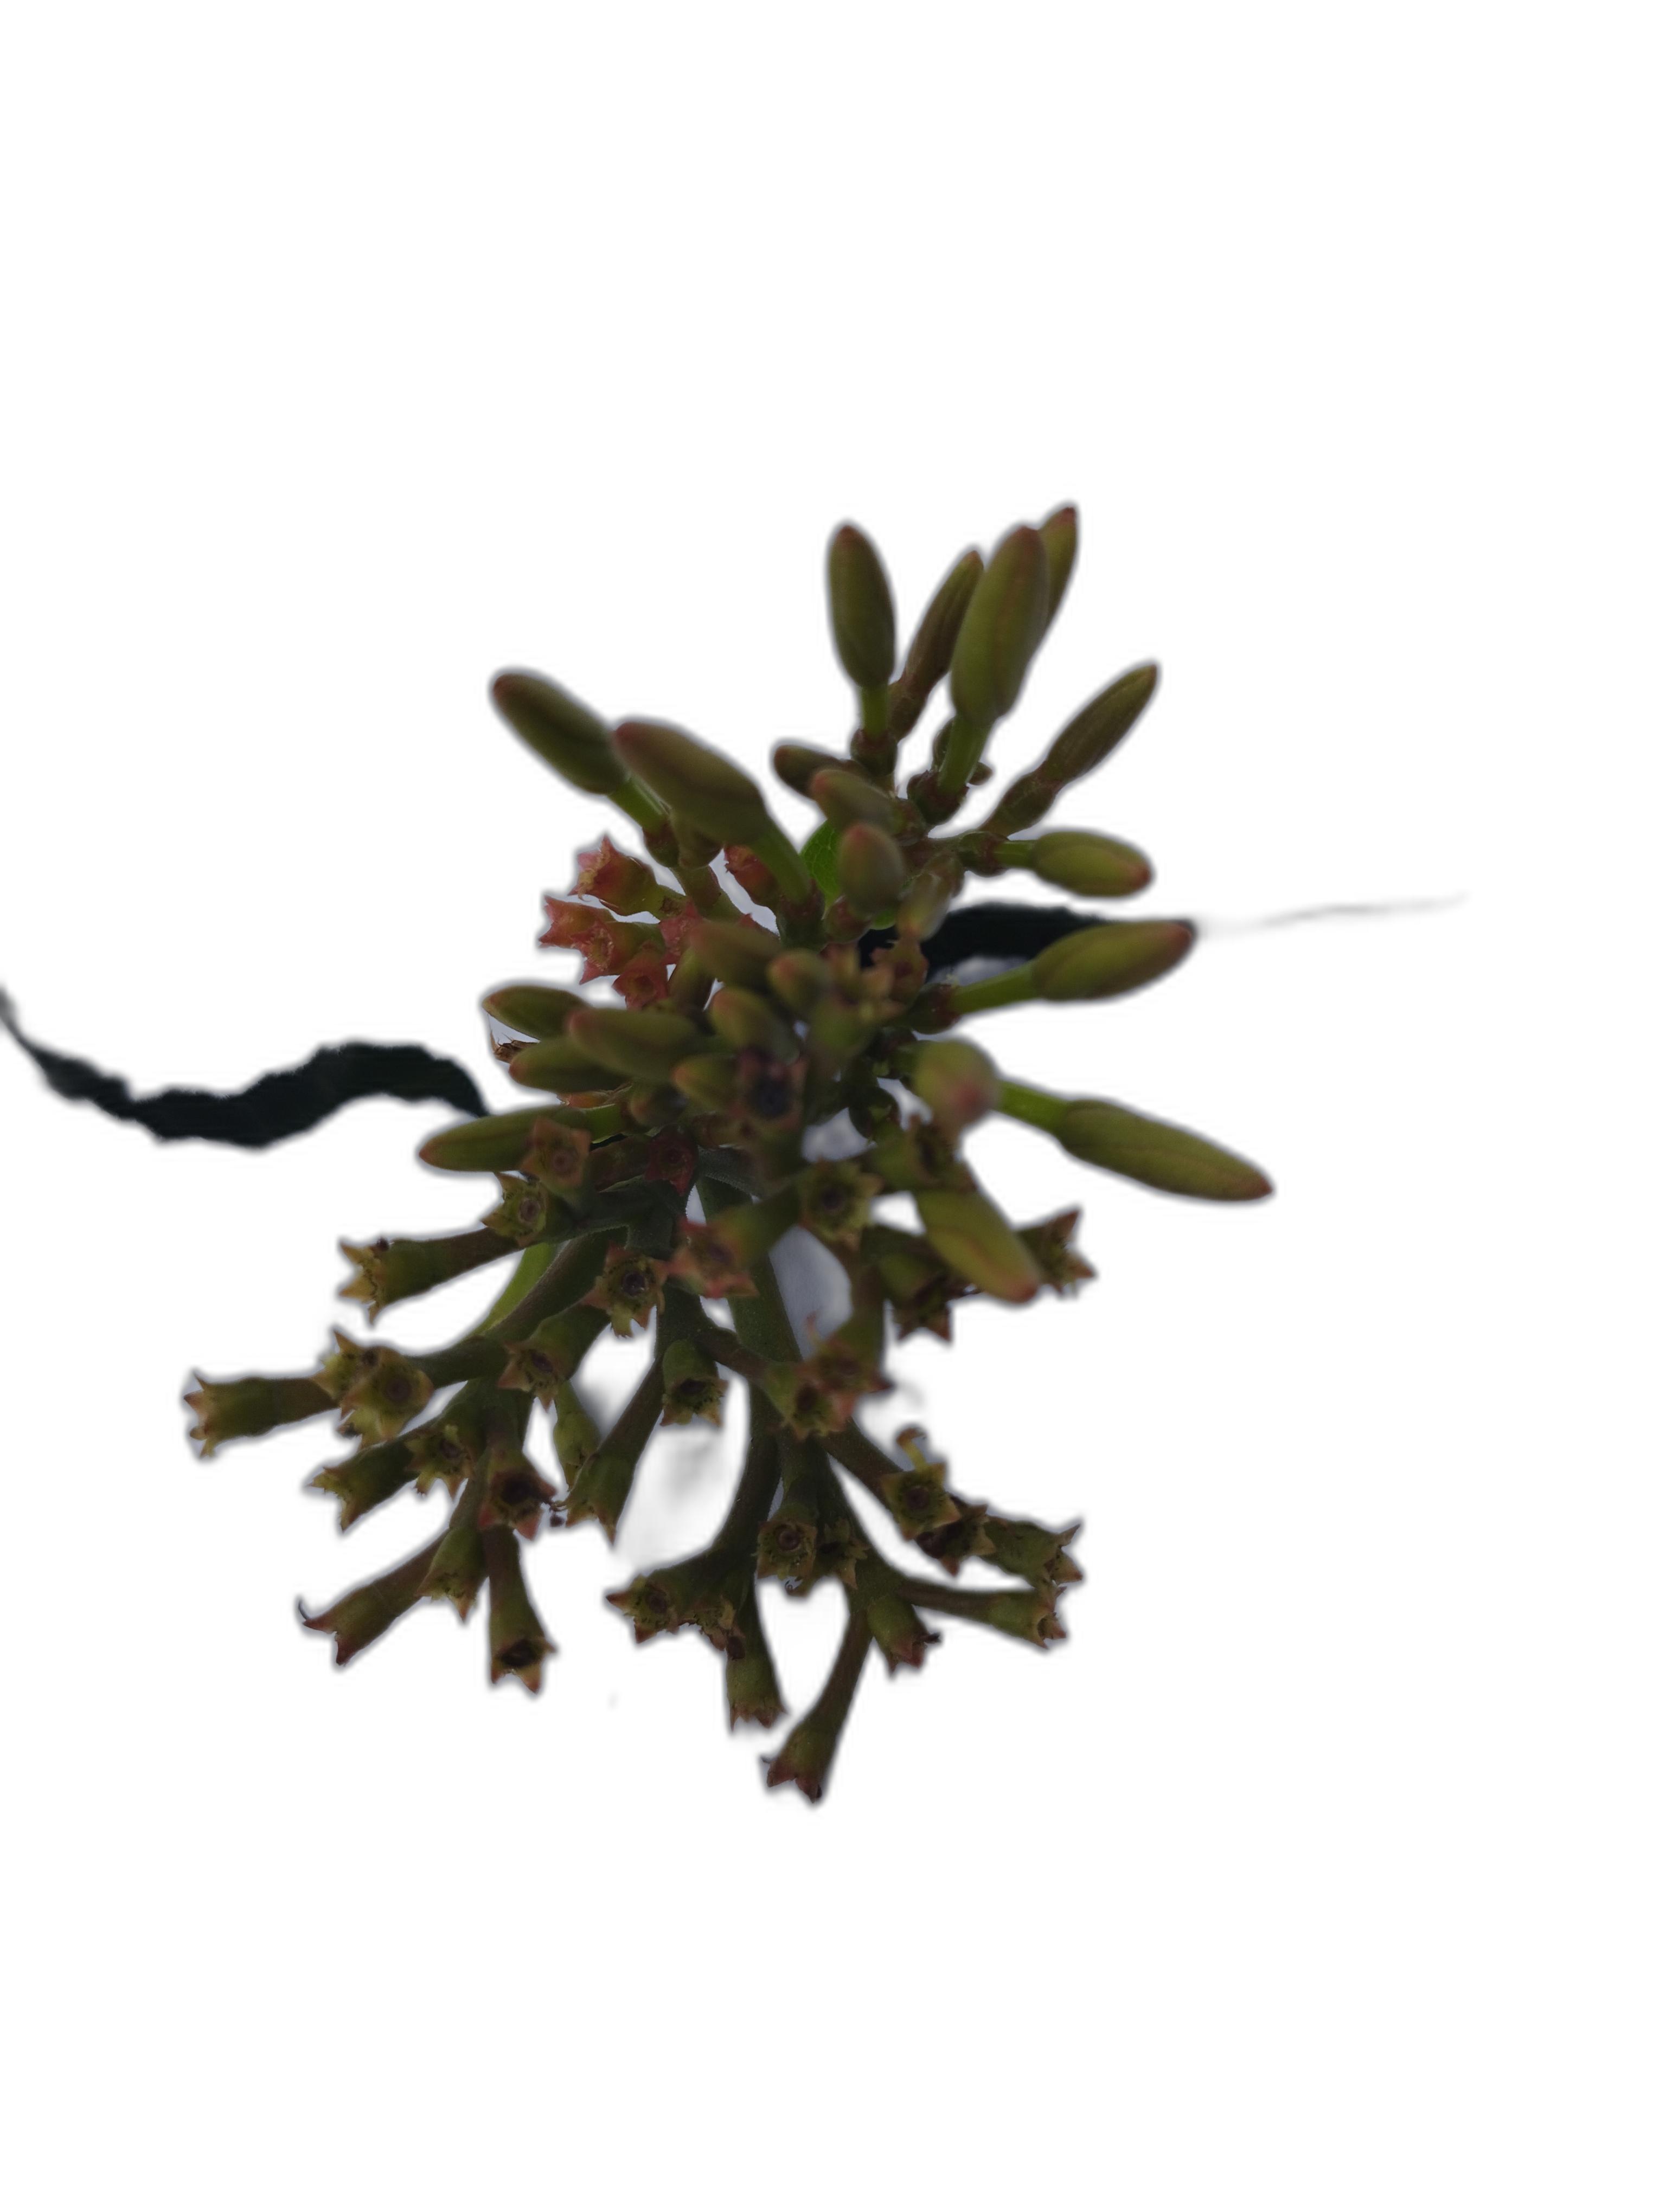
Label: Jungle geranium